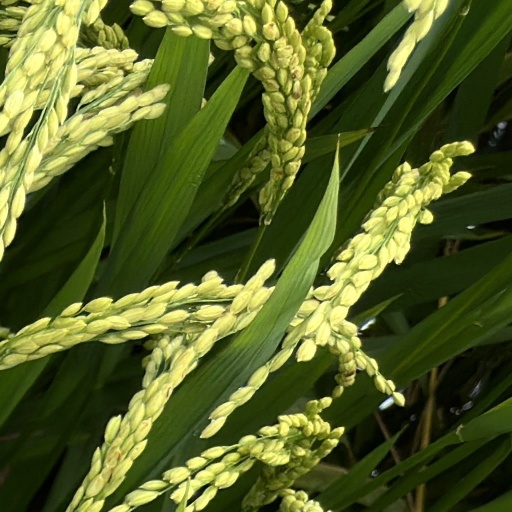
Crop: rice